Fausto Antonioli

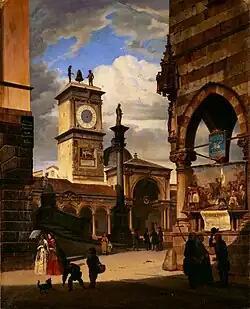
"Veduta della piazza Contarena di Udine", 1856 (Art collections of Fondazione Cariplo)

Originally from Bergamo, he was a pupil of Giuseppe Diotti at the Accademia Carrara in the fourth decade of the 18th century and subsequently completed his training at the Academy of Fine Arts in Venice, under the Neoclassical painter Odorico Politi and the set designer Francesco Bagnara. From his debut in 1839, he distinguished himself as a portraitist and painter of landscapes, which he showed at the 1844 Exposition of Fine Arts at the Carrara Academy in Bergamo. His presence is also documented in Florence and Rome, where he executed perspective views of the principal monuments in the cities, enlivened by scenes of everyday life. Around 1850, he settled in Udine, where he held a teaching post in the local arts and crafts school.